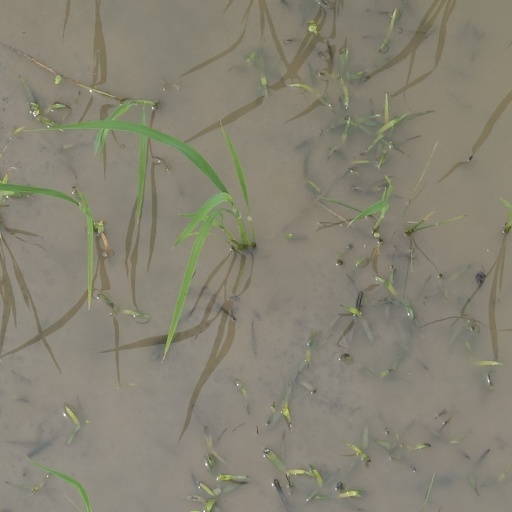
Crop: rice